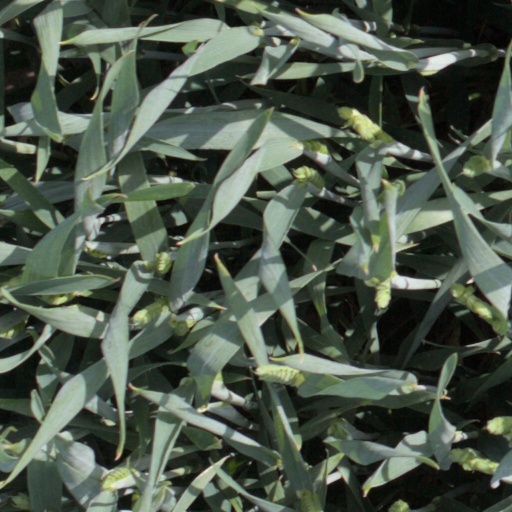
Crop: wheat